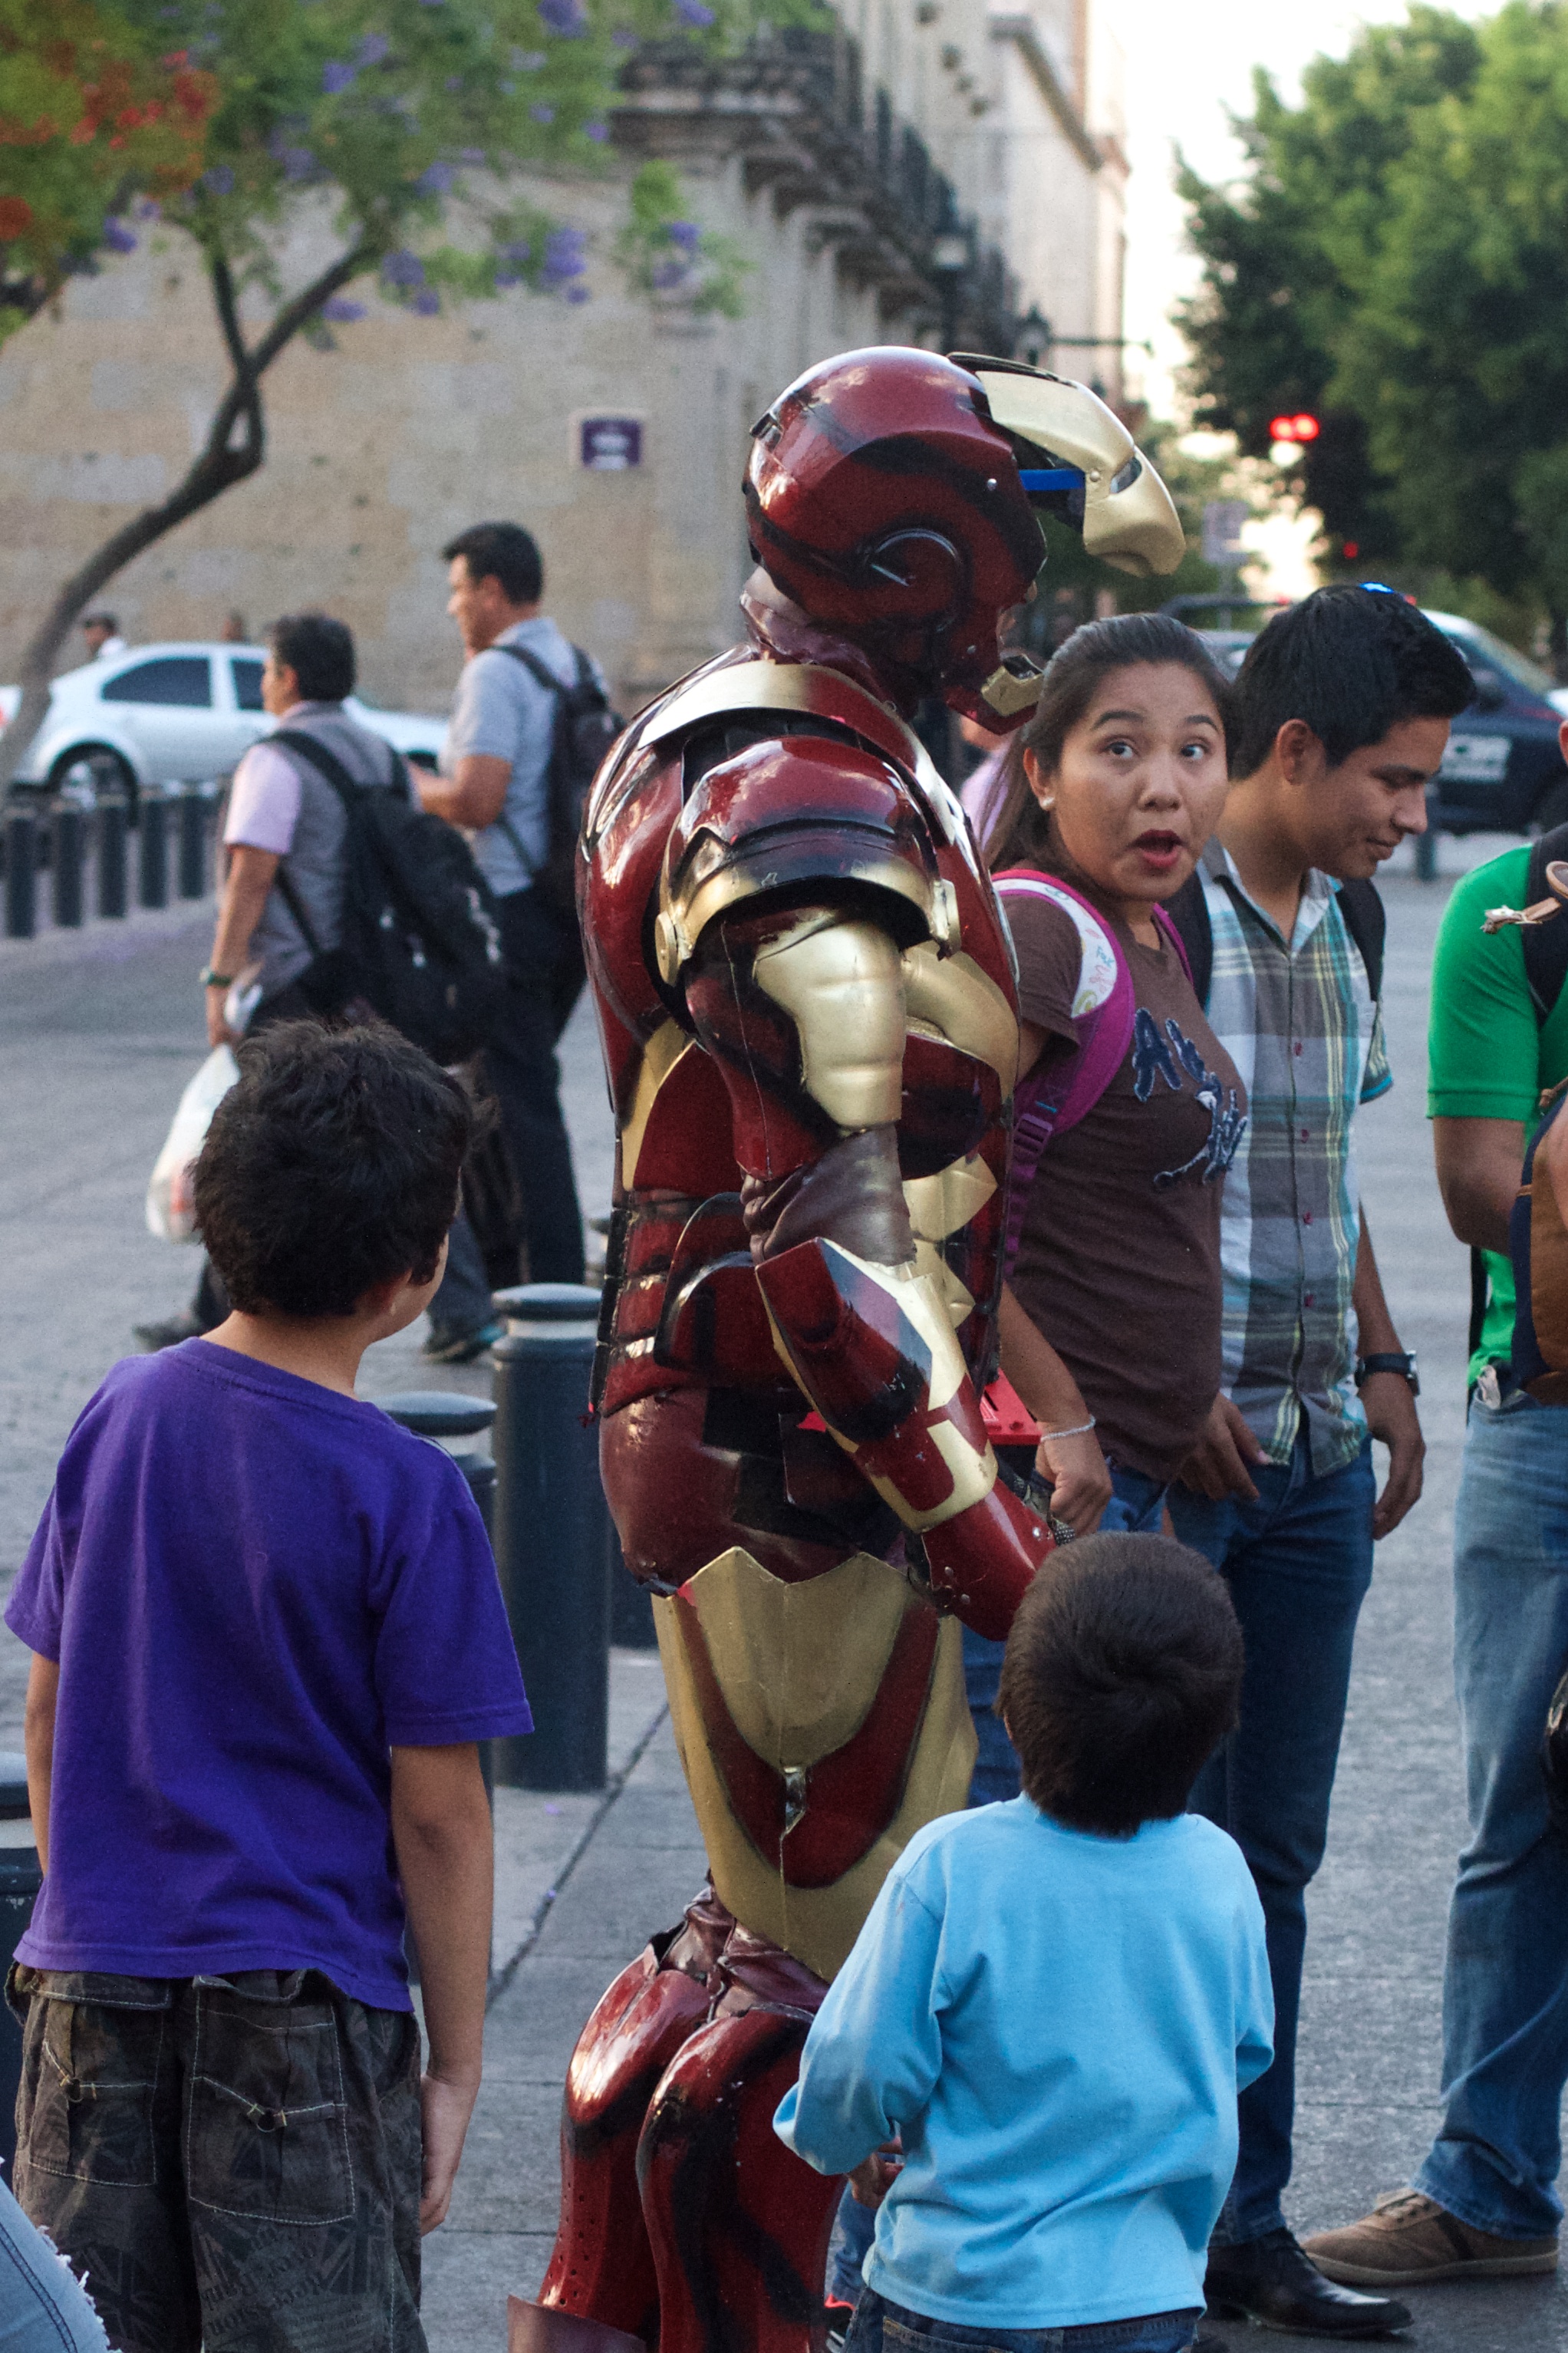
people, crowd, carnival, festival, demonstration